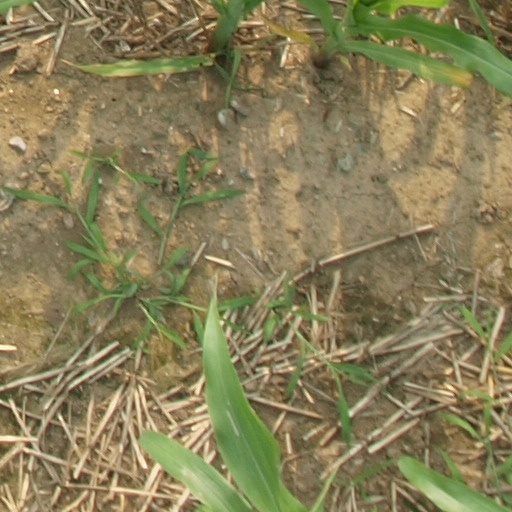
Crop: maize; corn